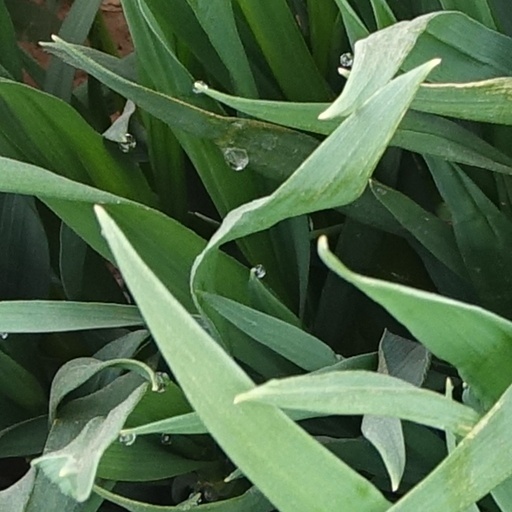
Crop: wheat